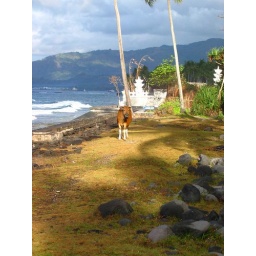
Cool cow by the ocean near Candidasa Bali